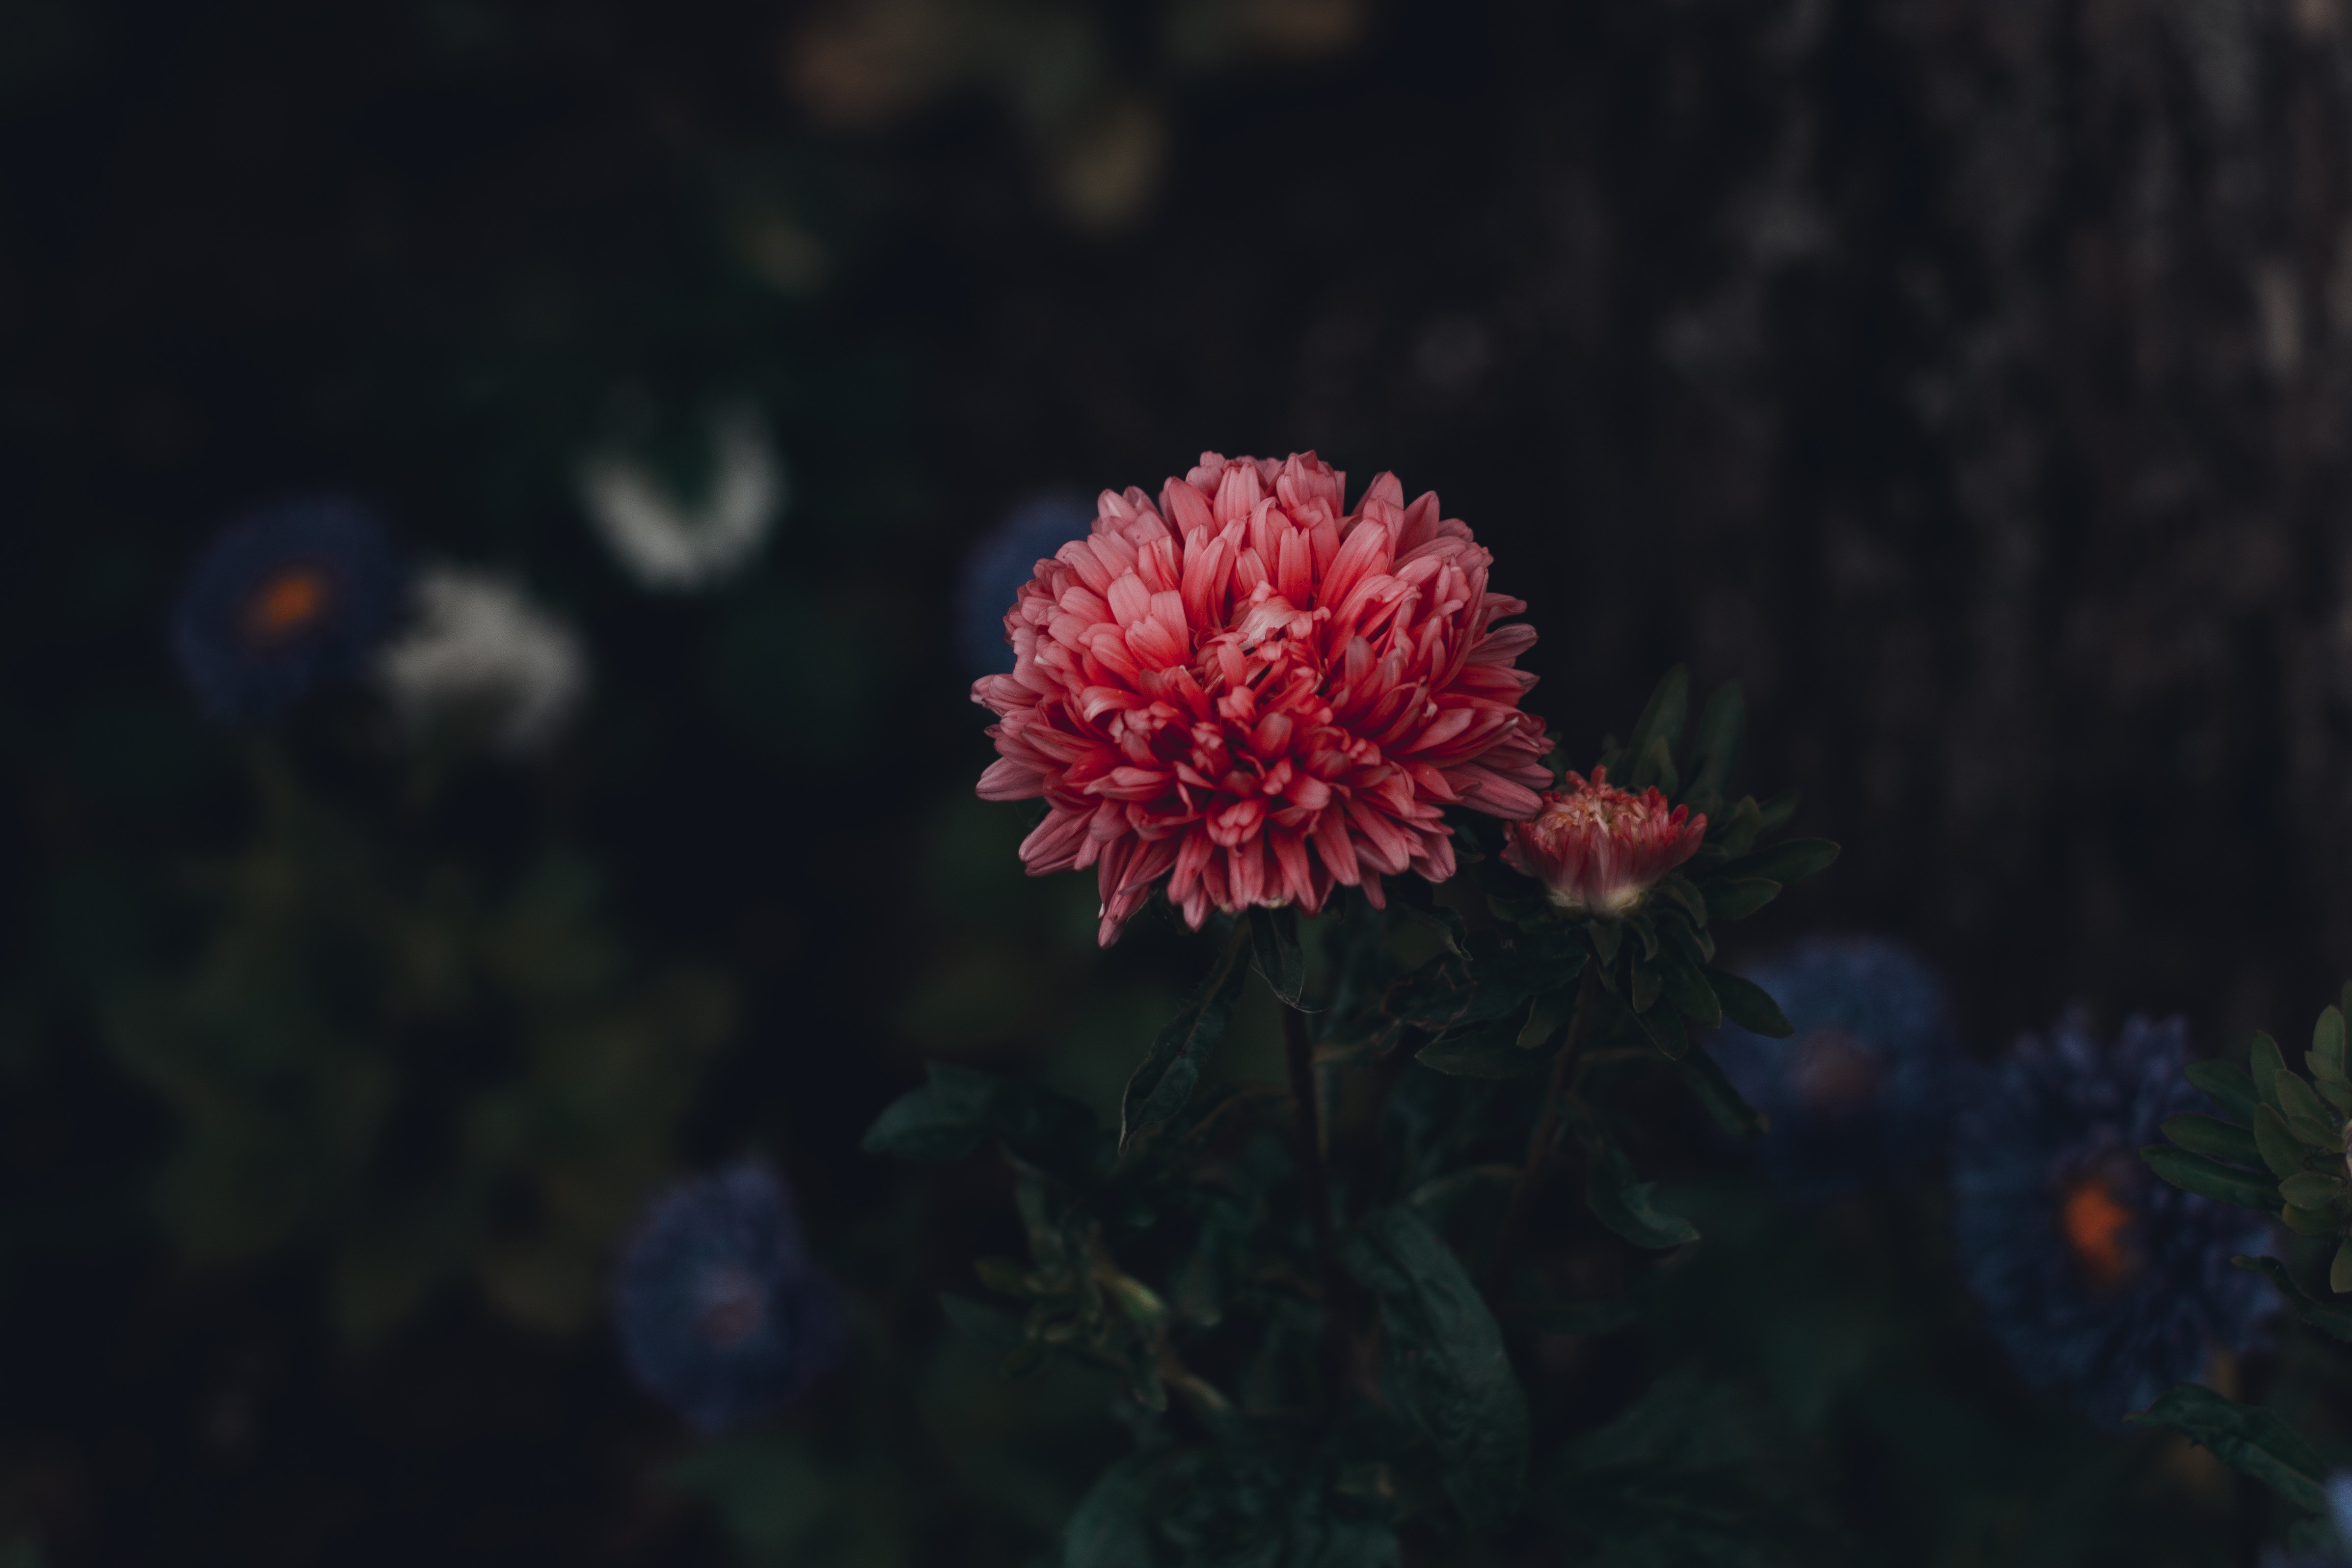
red, nature, flower, green, plant, sky, pink, leaf, botany, wildflower, flowering plant, photography, night, petal, macro photography, darkness